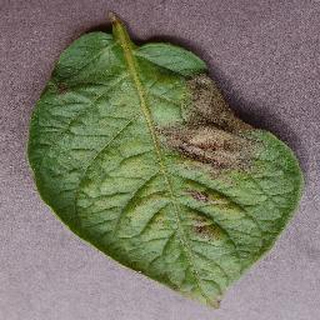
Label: potato_late_blight